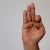
The image shows a hand gesture representing the letter 'F' in Indian Sign Language.